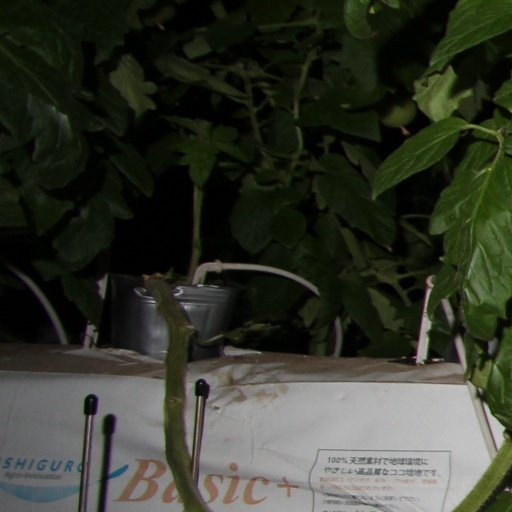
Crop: tomato